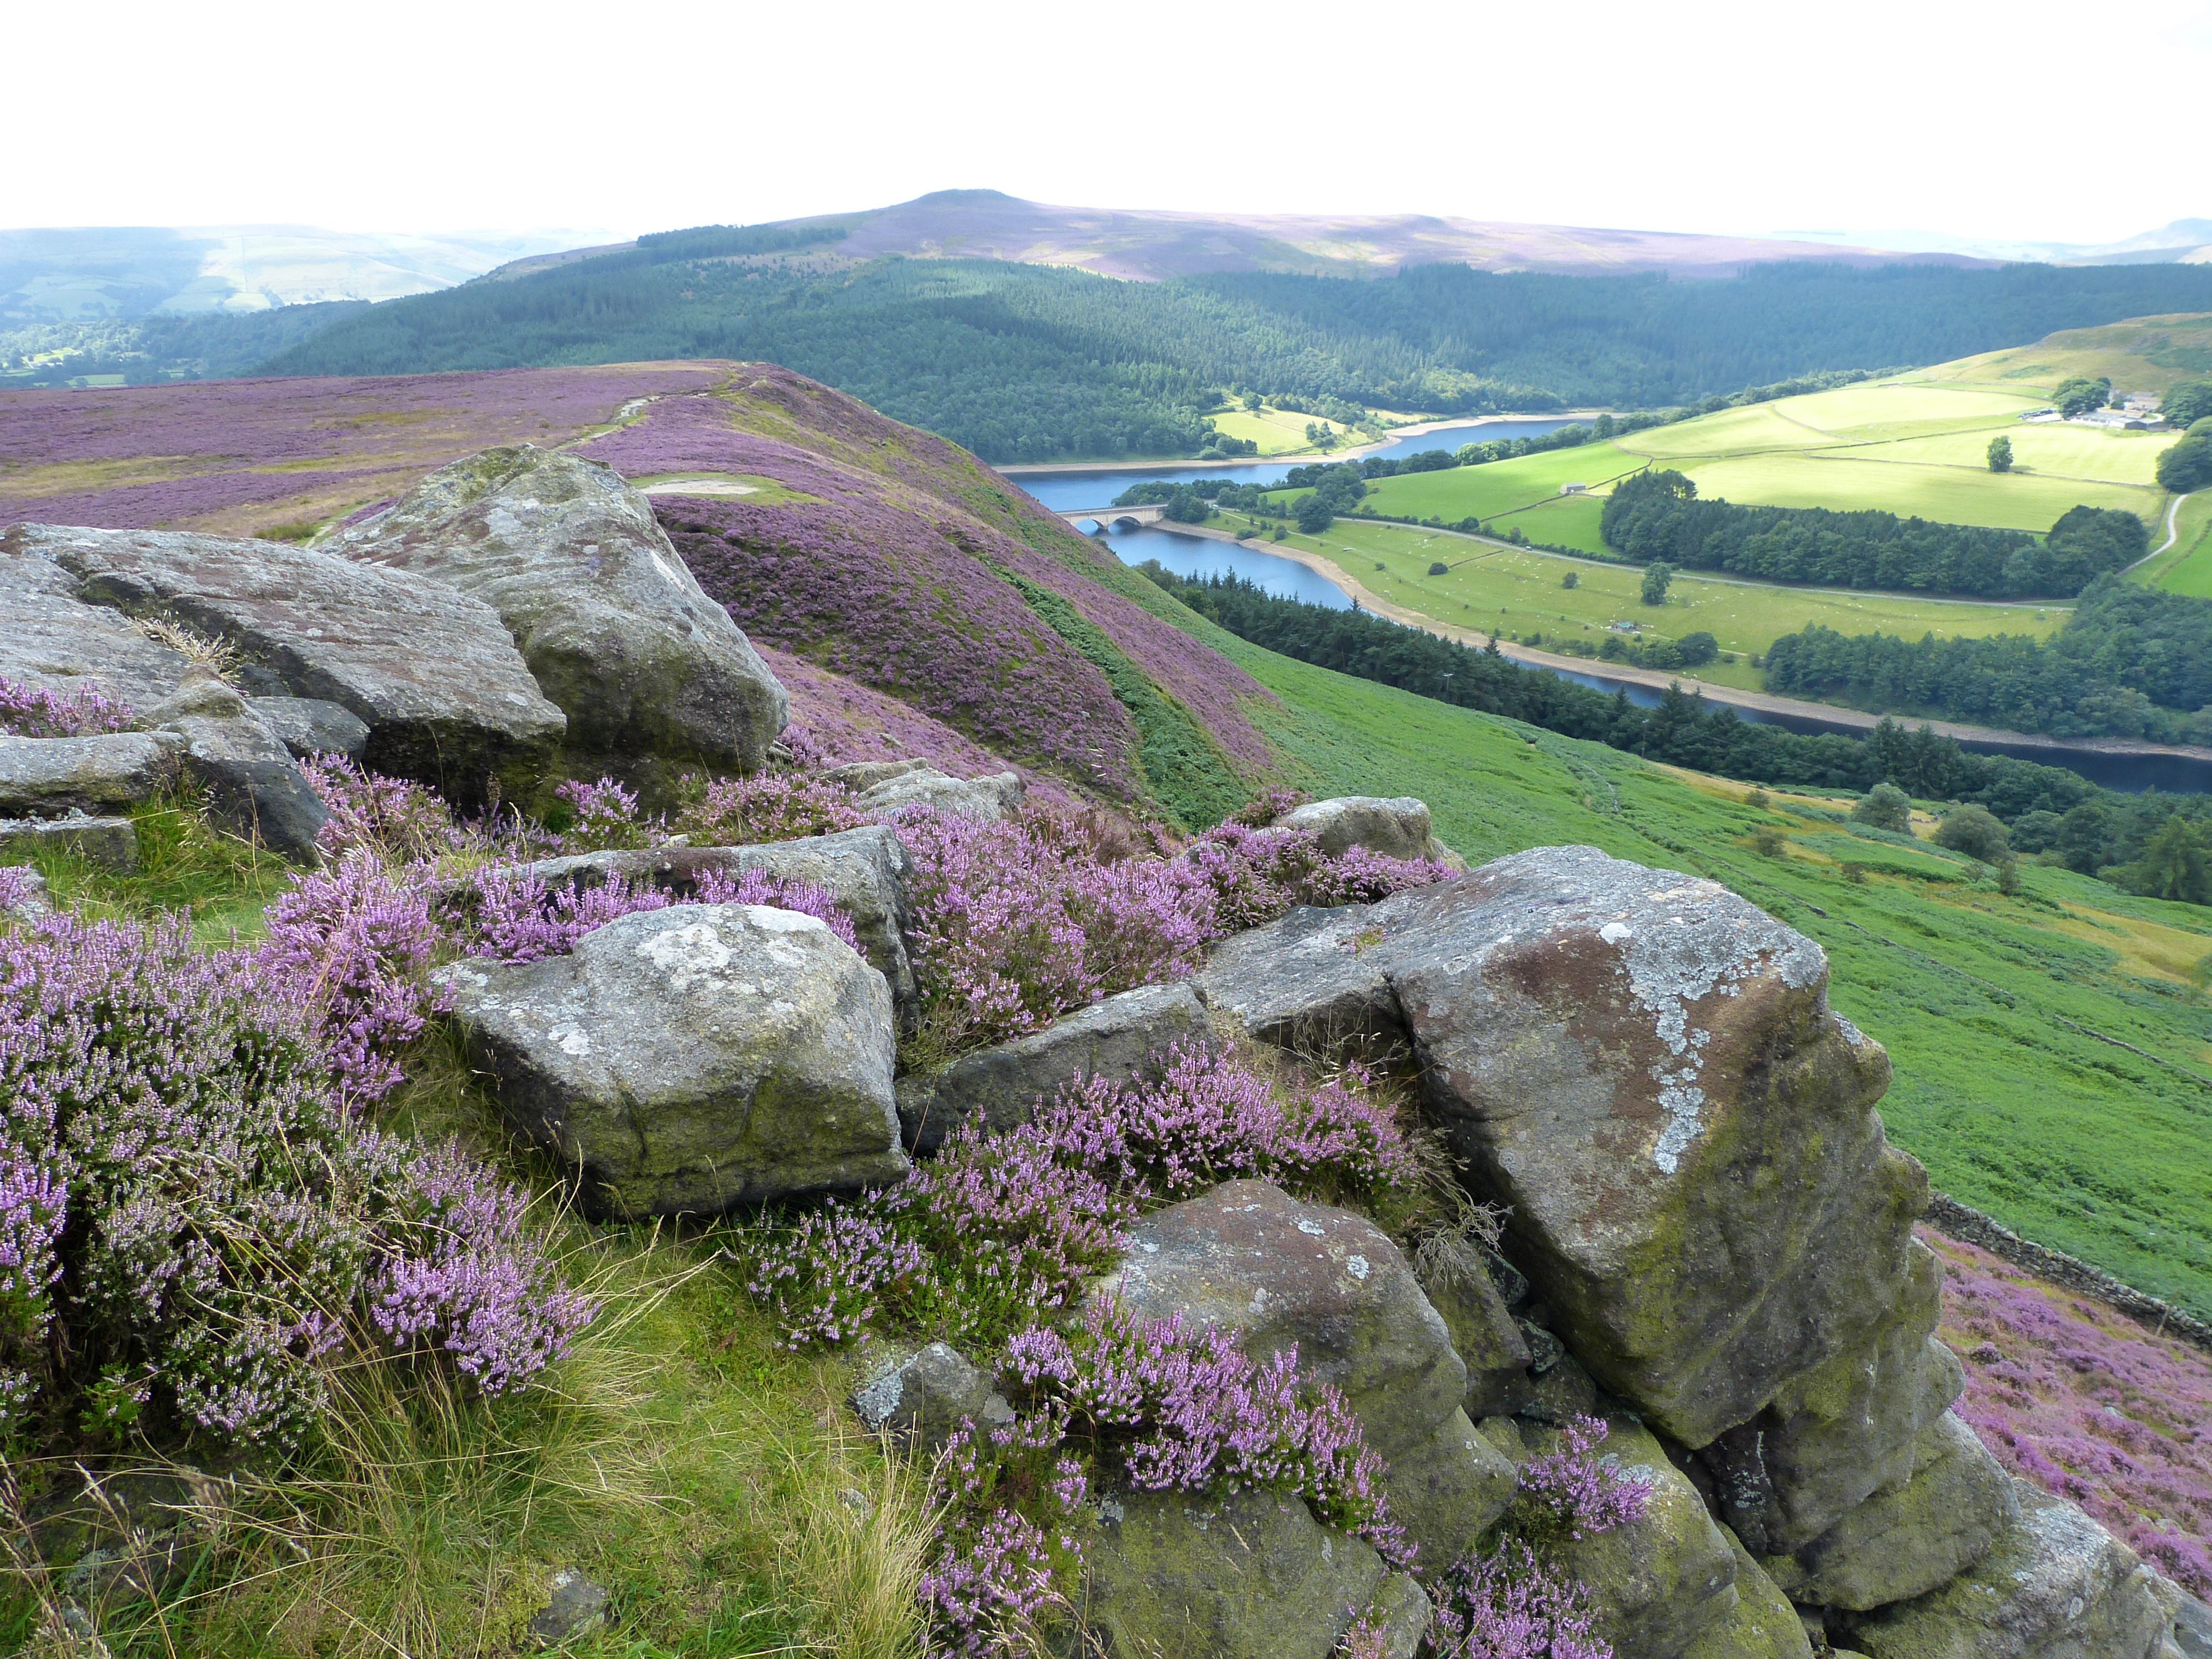
rocks, hills, heather, sky, plant, flower, mountain, ecoregion, natural landscape, slope, highland, bedrock, grass, grassland, tree, groundcover, mountainous landforms, rural area, landscape, meadow, mountain range, outcrop, hill, shrub, valley, plateau, geology, fell, hill station, ridge, pasture, nature reserve, flowering plant, prairie, rock, chaparral, stone wall, massif, garden, lake district, field, art, wildflower, subshrub, boulder, tourism, shrubland, Forb, landscaping, ancient history, village